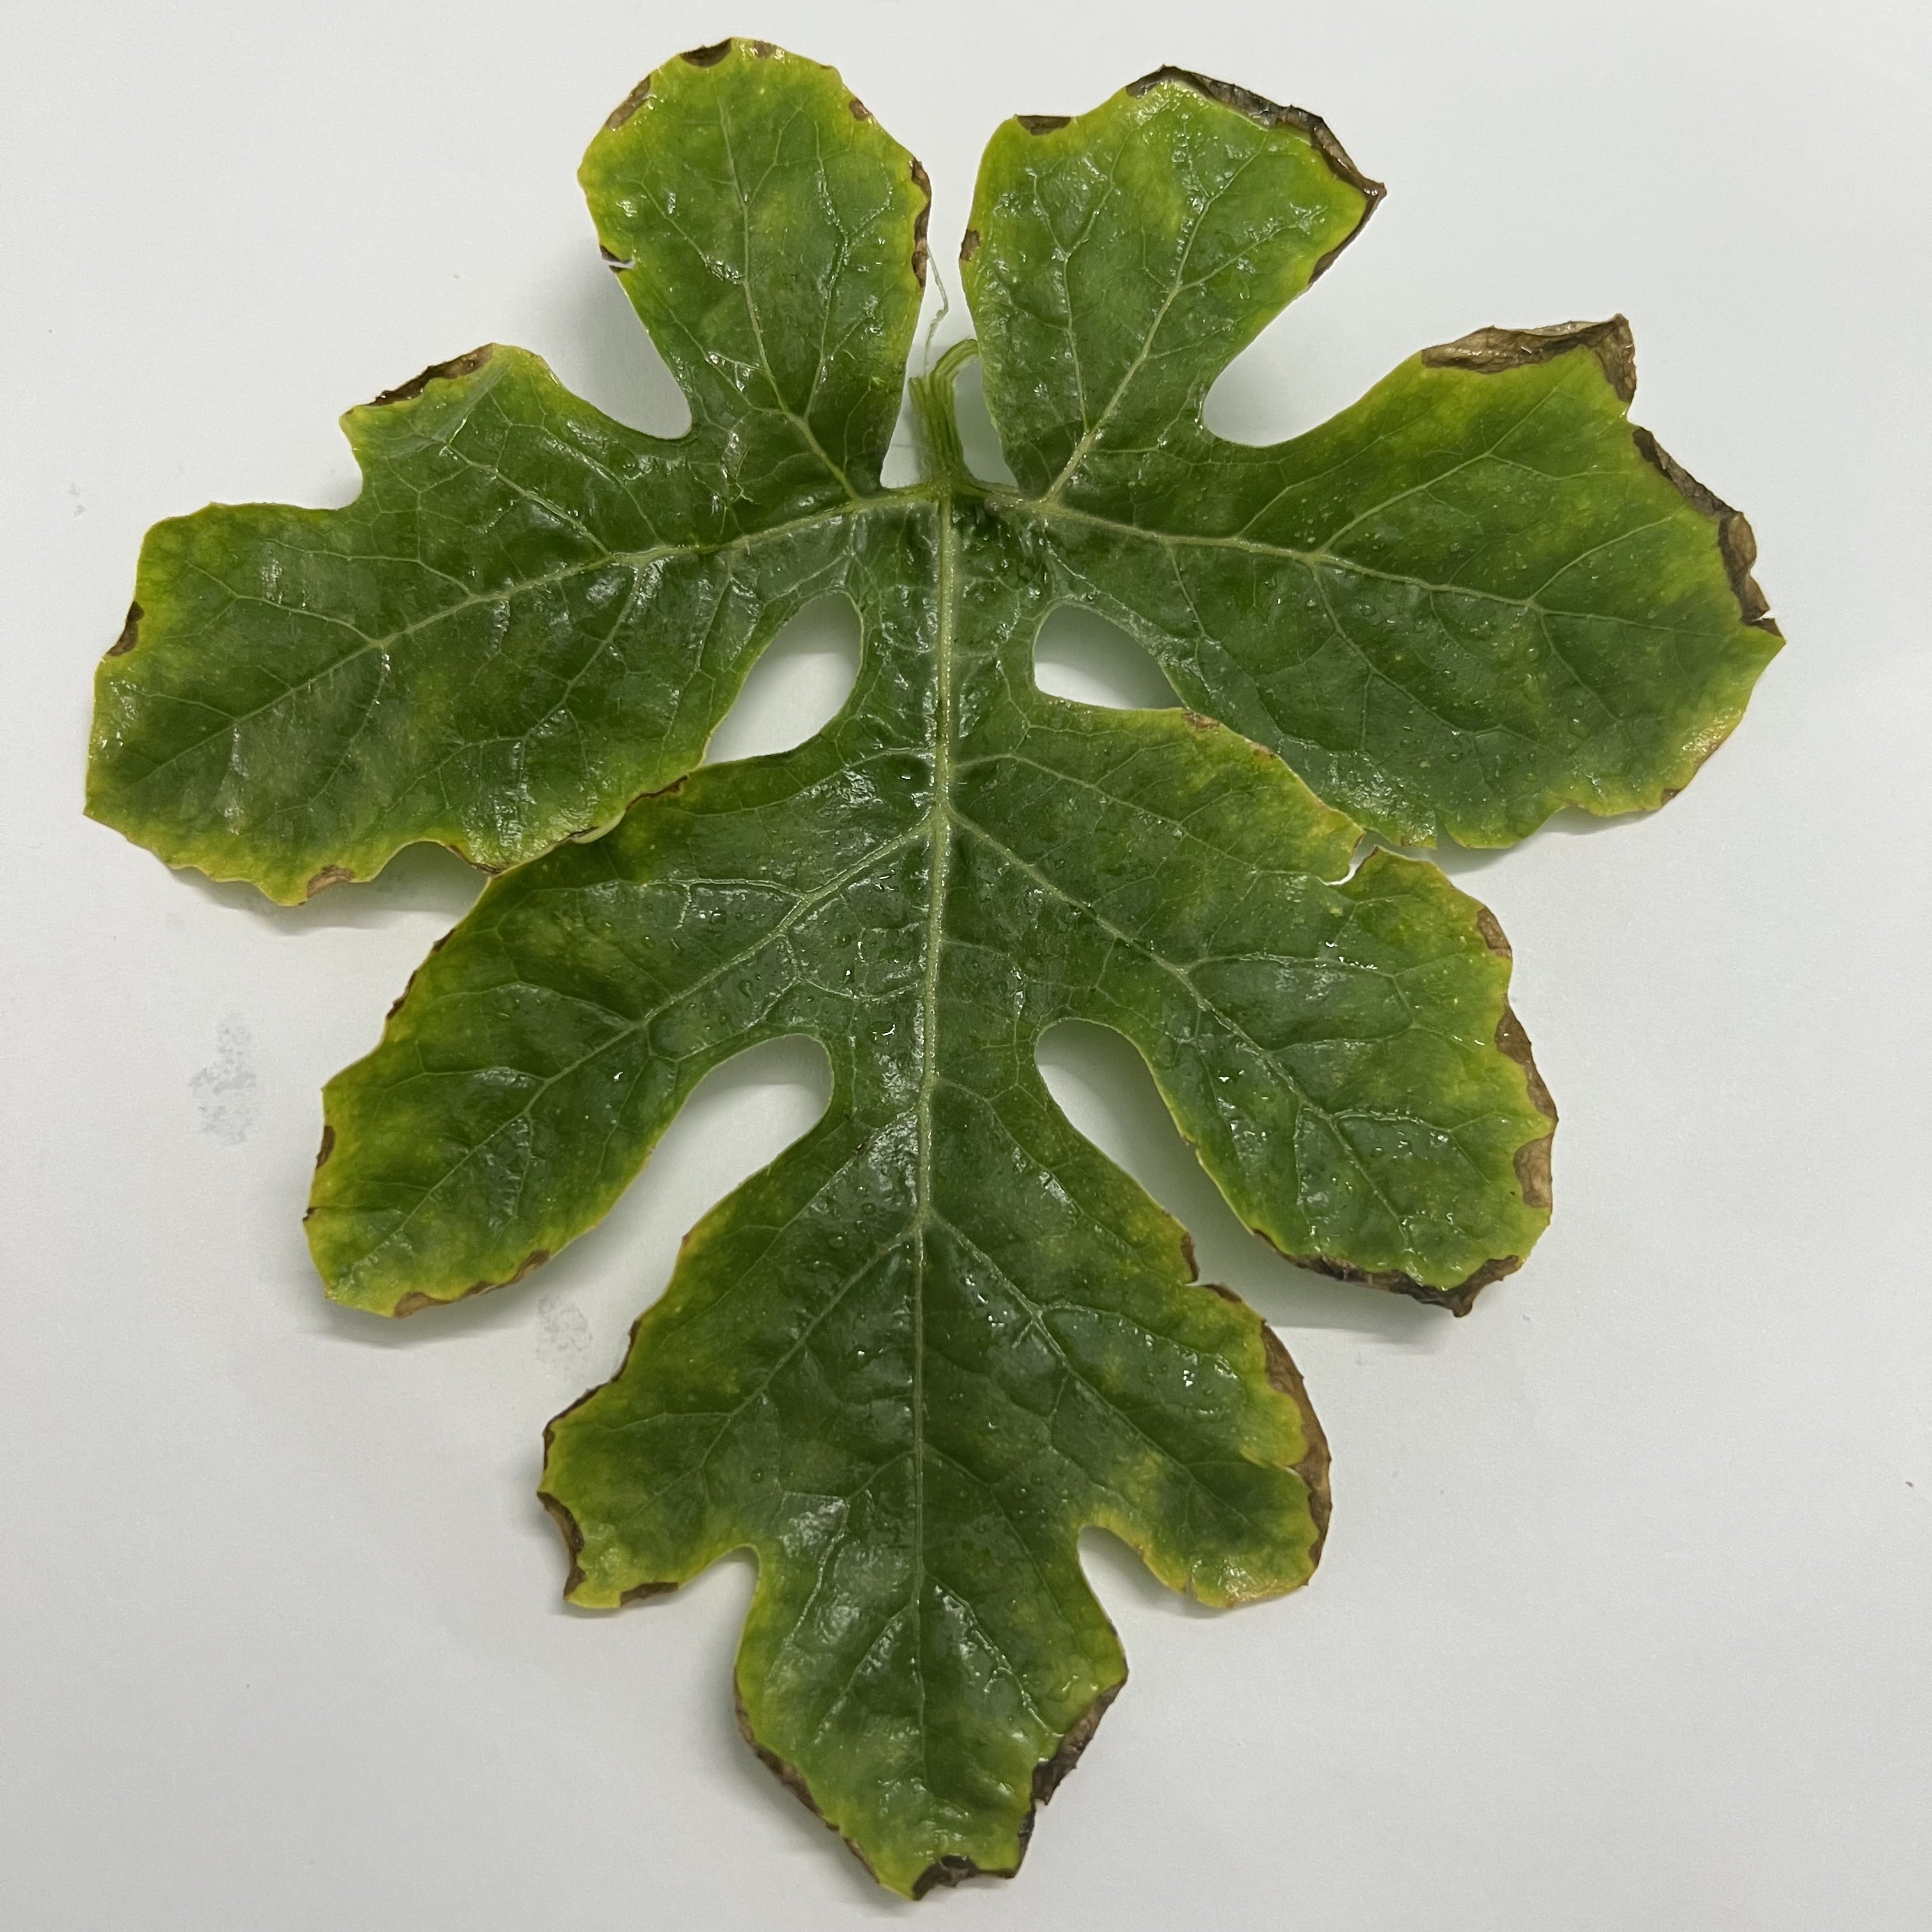
Label: Downy_Mildew